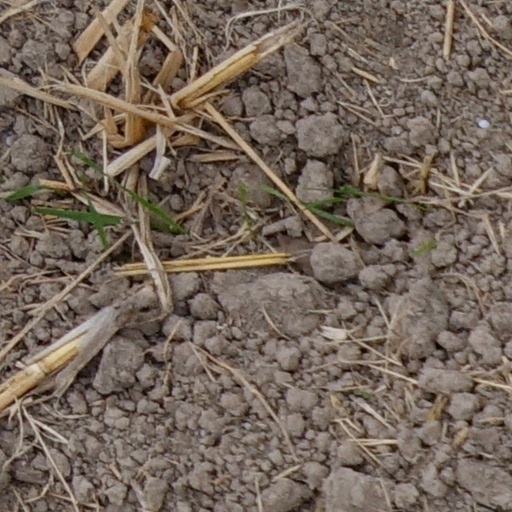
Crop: wheat